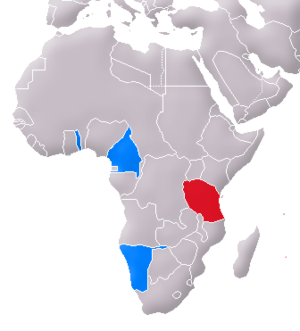
L'Afrique occidentale allemande désigne les colonies allemandes de l'ouest de l'Afrique. Elles correspondent aujourd'hui au Cameroun, au Togo et à la Namibie.